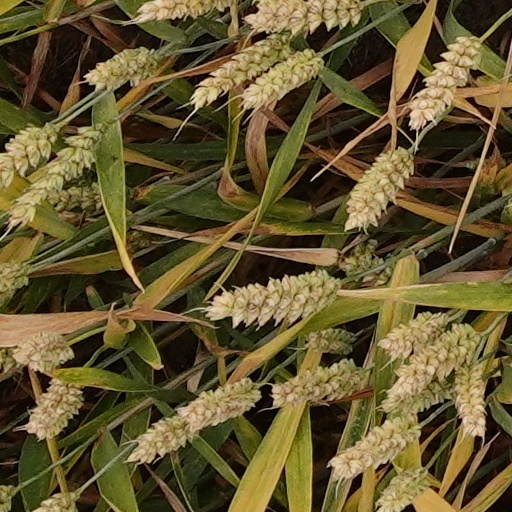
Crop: wheat